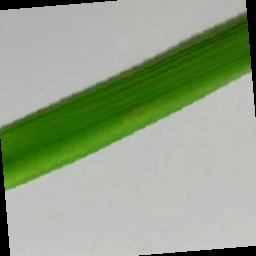
Label: Rice___Brown_Spot